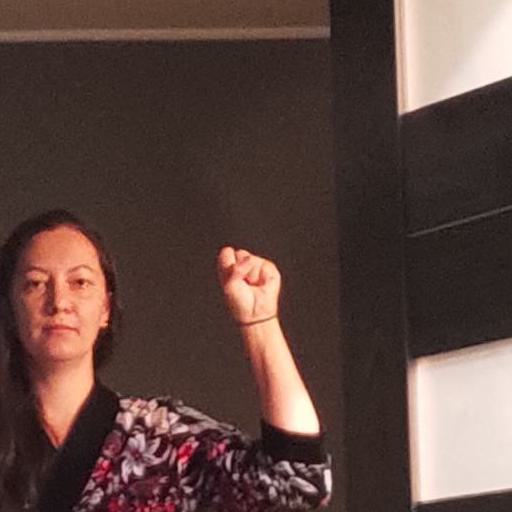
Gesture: fist